Sexual conflict

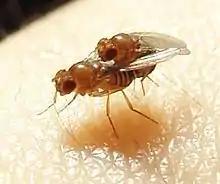
"Drosophila melanogaster" (shown mating) is an important model organism in sexual conflict research.

Sexual conflict or sexual antagonism occurs when the two sexes have conflicting optimal fitness strategies concerning reproduction, particularly over the mode and frequency of mating, potentially leading to an evolutionary arms race between males and females. In one example, males may benefit from multiple matings, while multiple matings may harm or endanger females due to the anatomical differences of that species. Sexual conflict underlies the evolutionary distinction between male and female.